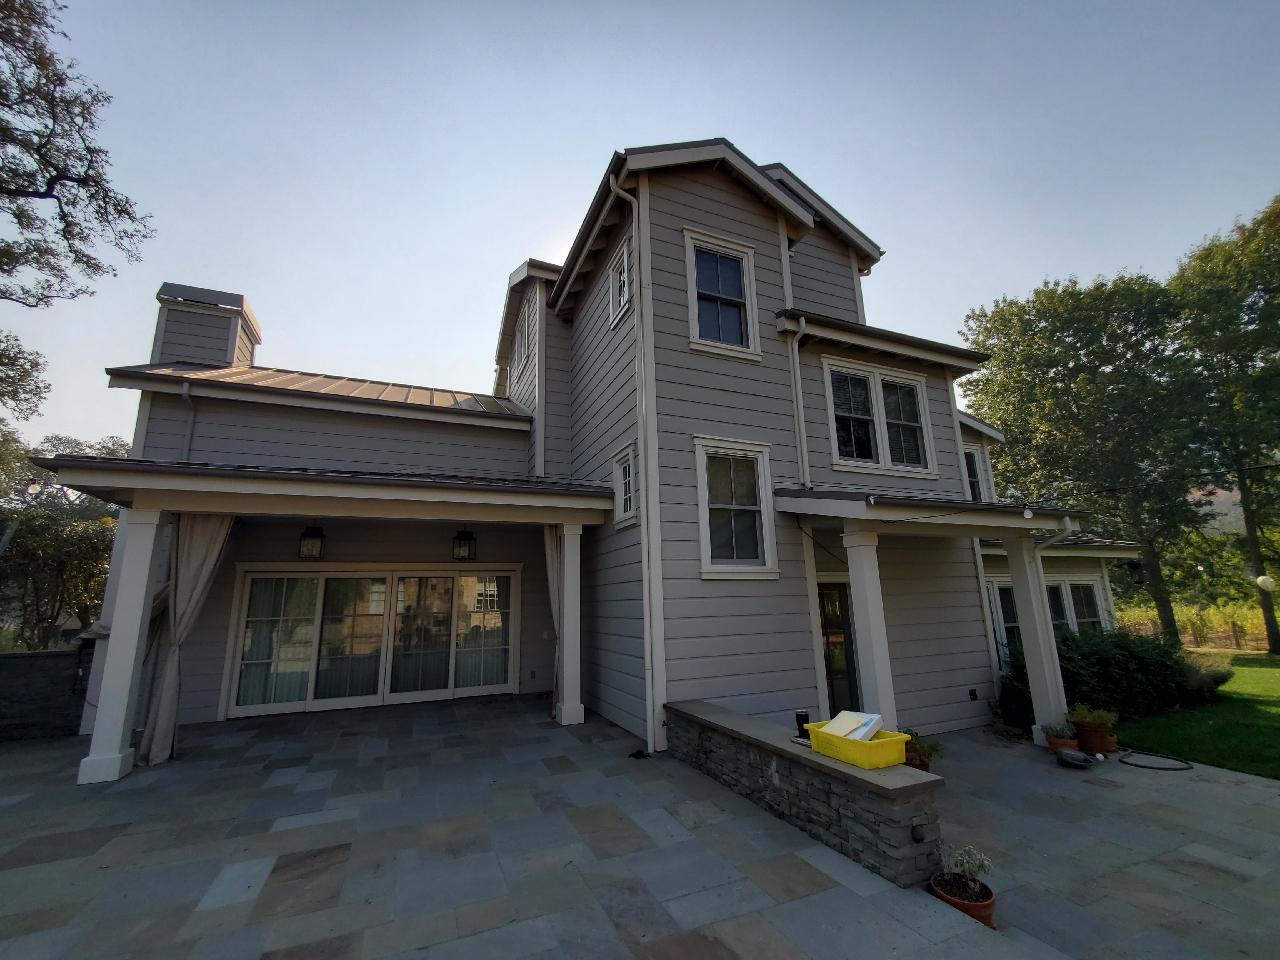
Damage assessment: no_damage